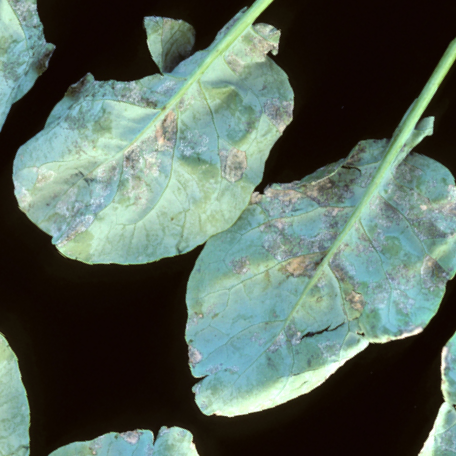
Label: Downy Mildew